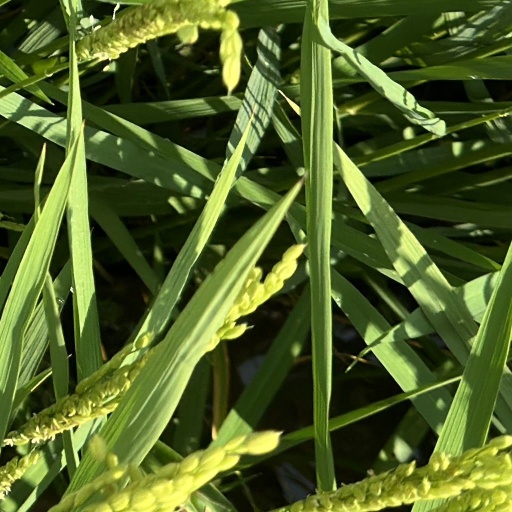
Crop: rice